Jolene Marie Rotinsulu

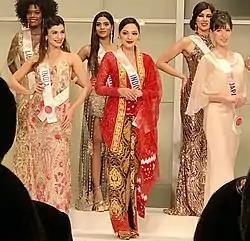
Rotinsulu in Miss International 2019 wearing Kutubaru kebaya designed by .

Rotinsulu started her foray into the world of pageantry in 2010, at the age of fourteen where she joined the television celebrity beauty pageant contest representing the city of Manado – North Sulawesi. The finale night was held in Jakarta, where she won 1st runner-up position and Miss Photogenic special award.